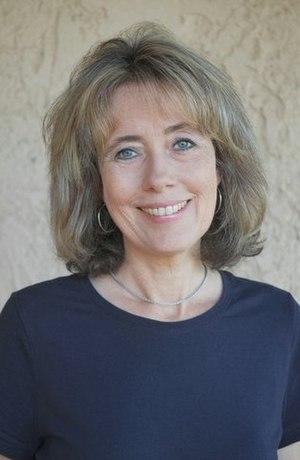
Charlotte Link, née le 5 octobre 1963 à Francfort-sur-le-Main, est une écrivaine allemande qui a publié son premier roman à l'âge de dix-neuf ans. Elle a écrit des livres pour enfants, des nouvelles, des romans et de nombreux articles de magazines et de quotidiens.